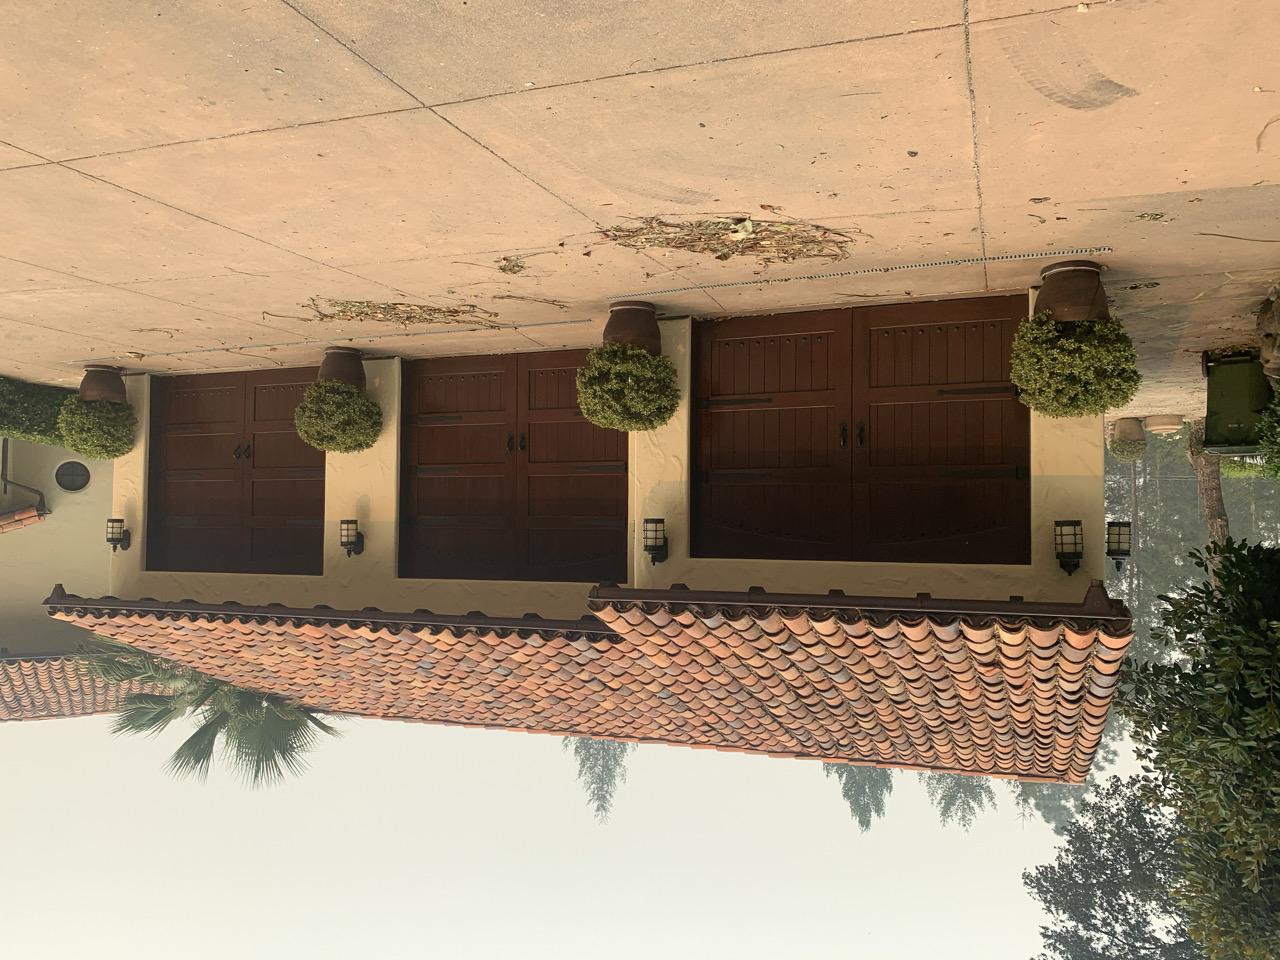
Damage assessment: no_damage